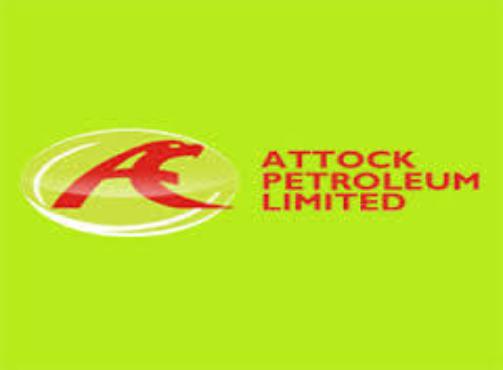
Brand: Attock Petroleum
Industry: Others